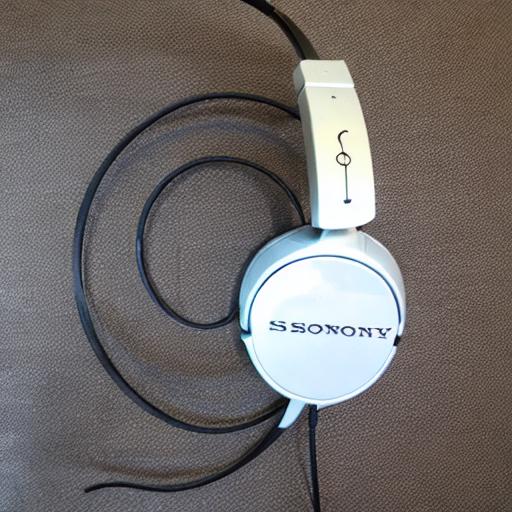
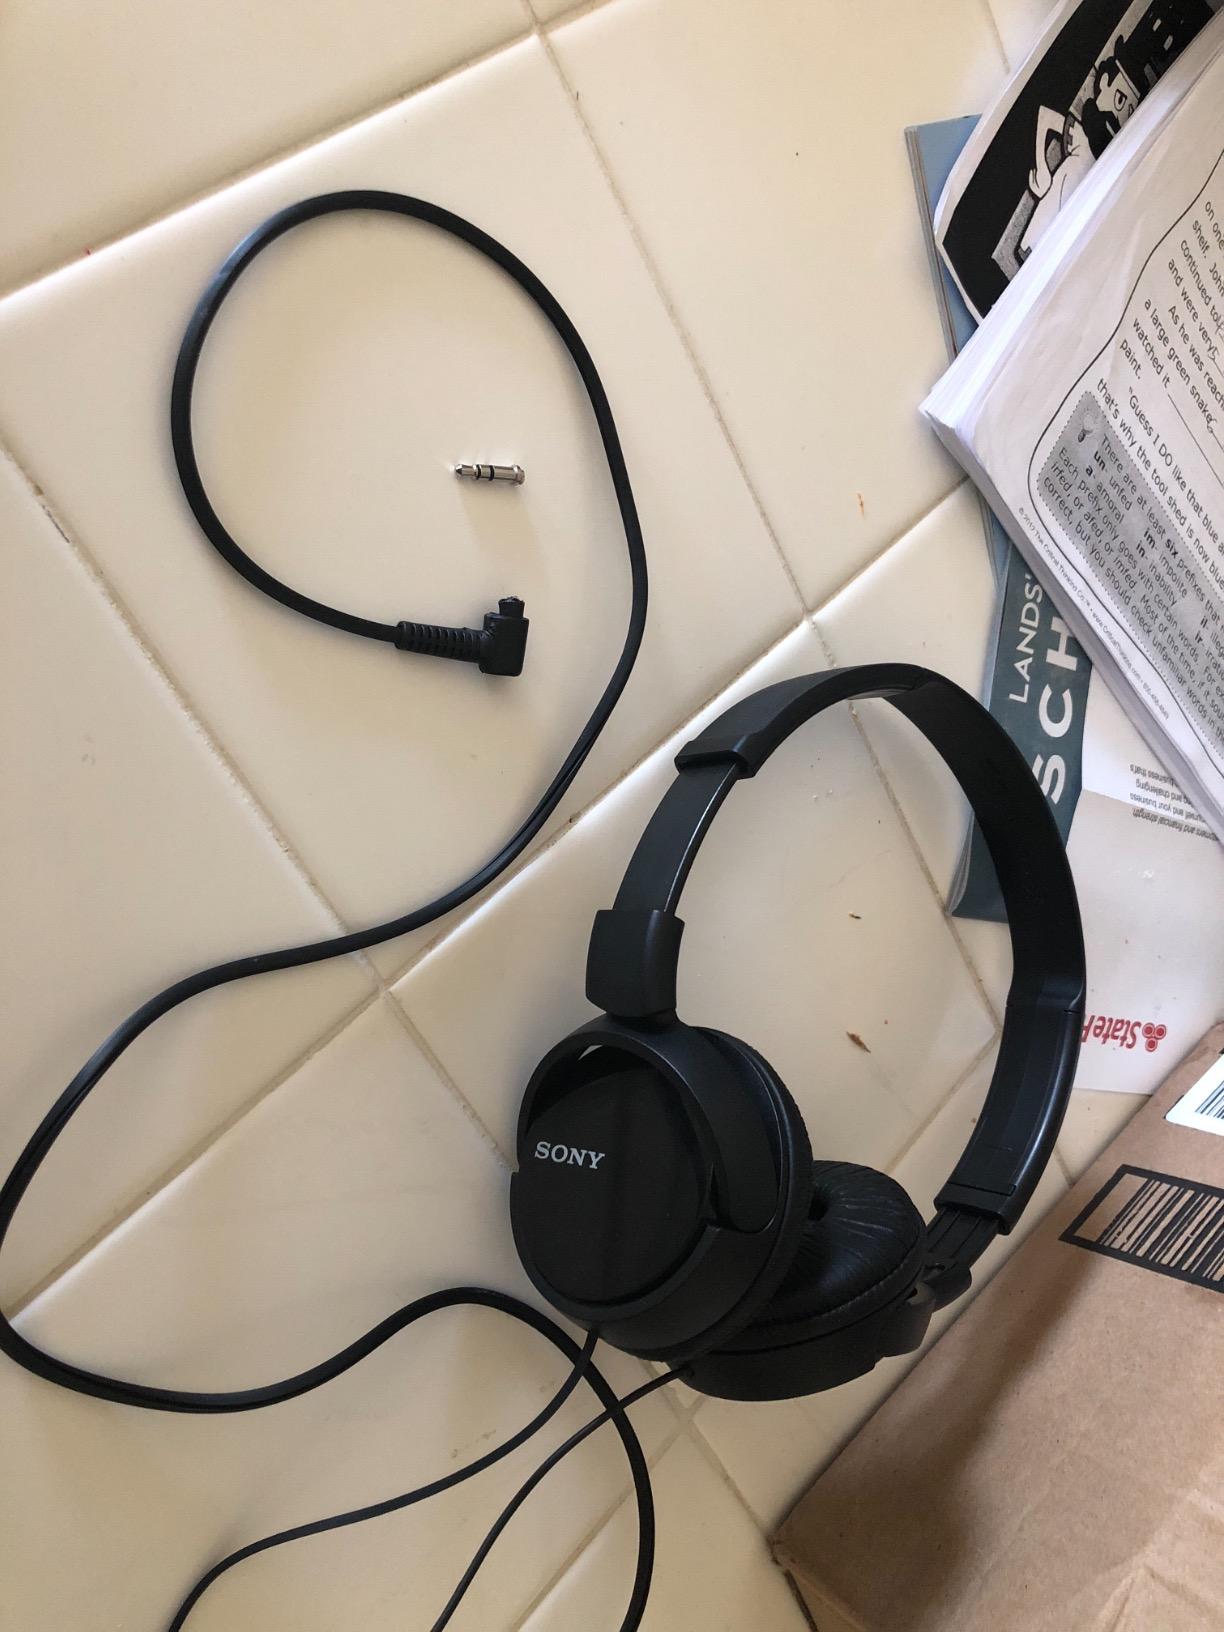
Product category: headphones
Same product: no